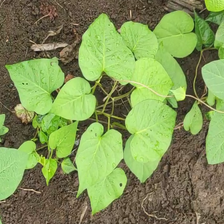
Weed species: Obscure_morning _glory(Ipomoea obscura)